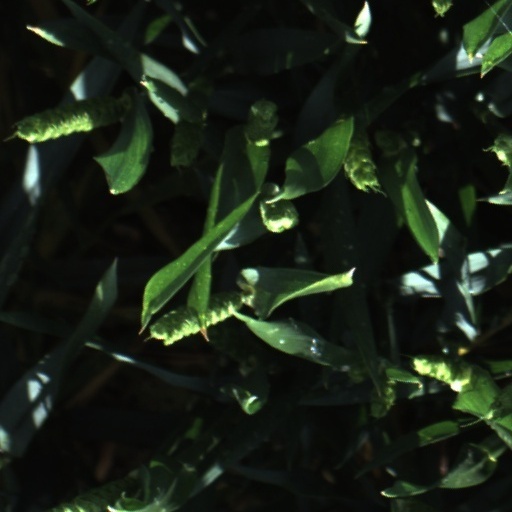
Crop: wheat